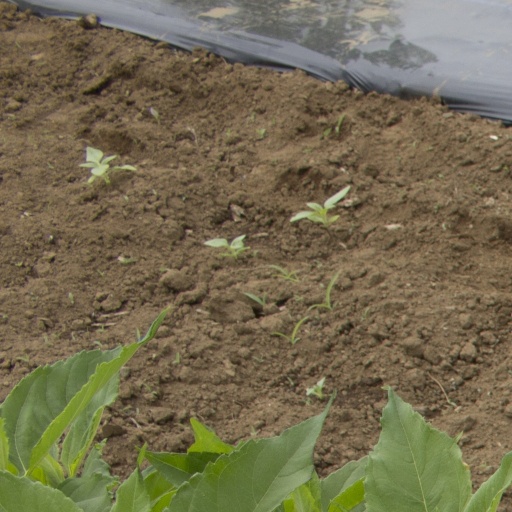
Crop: Jerusalem artichoke